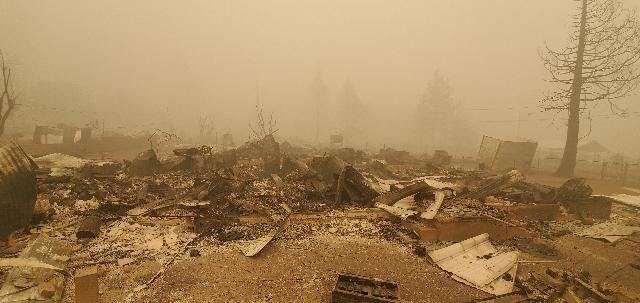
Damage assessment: destroyed